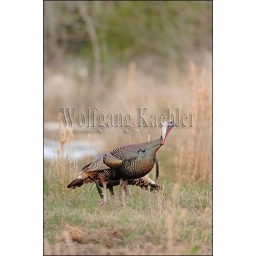
Usa, texas, hill country near hunt, wild turkey, male